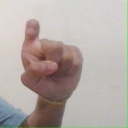
अक्षर: इ